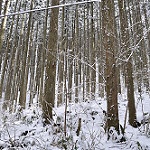
Label: forest